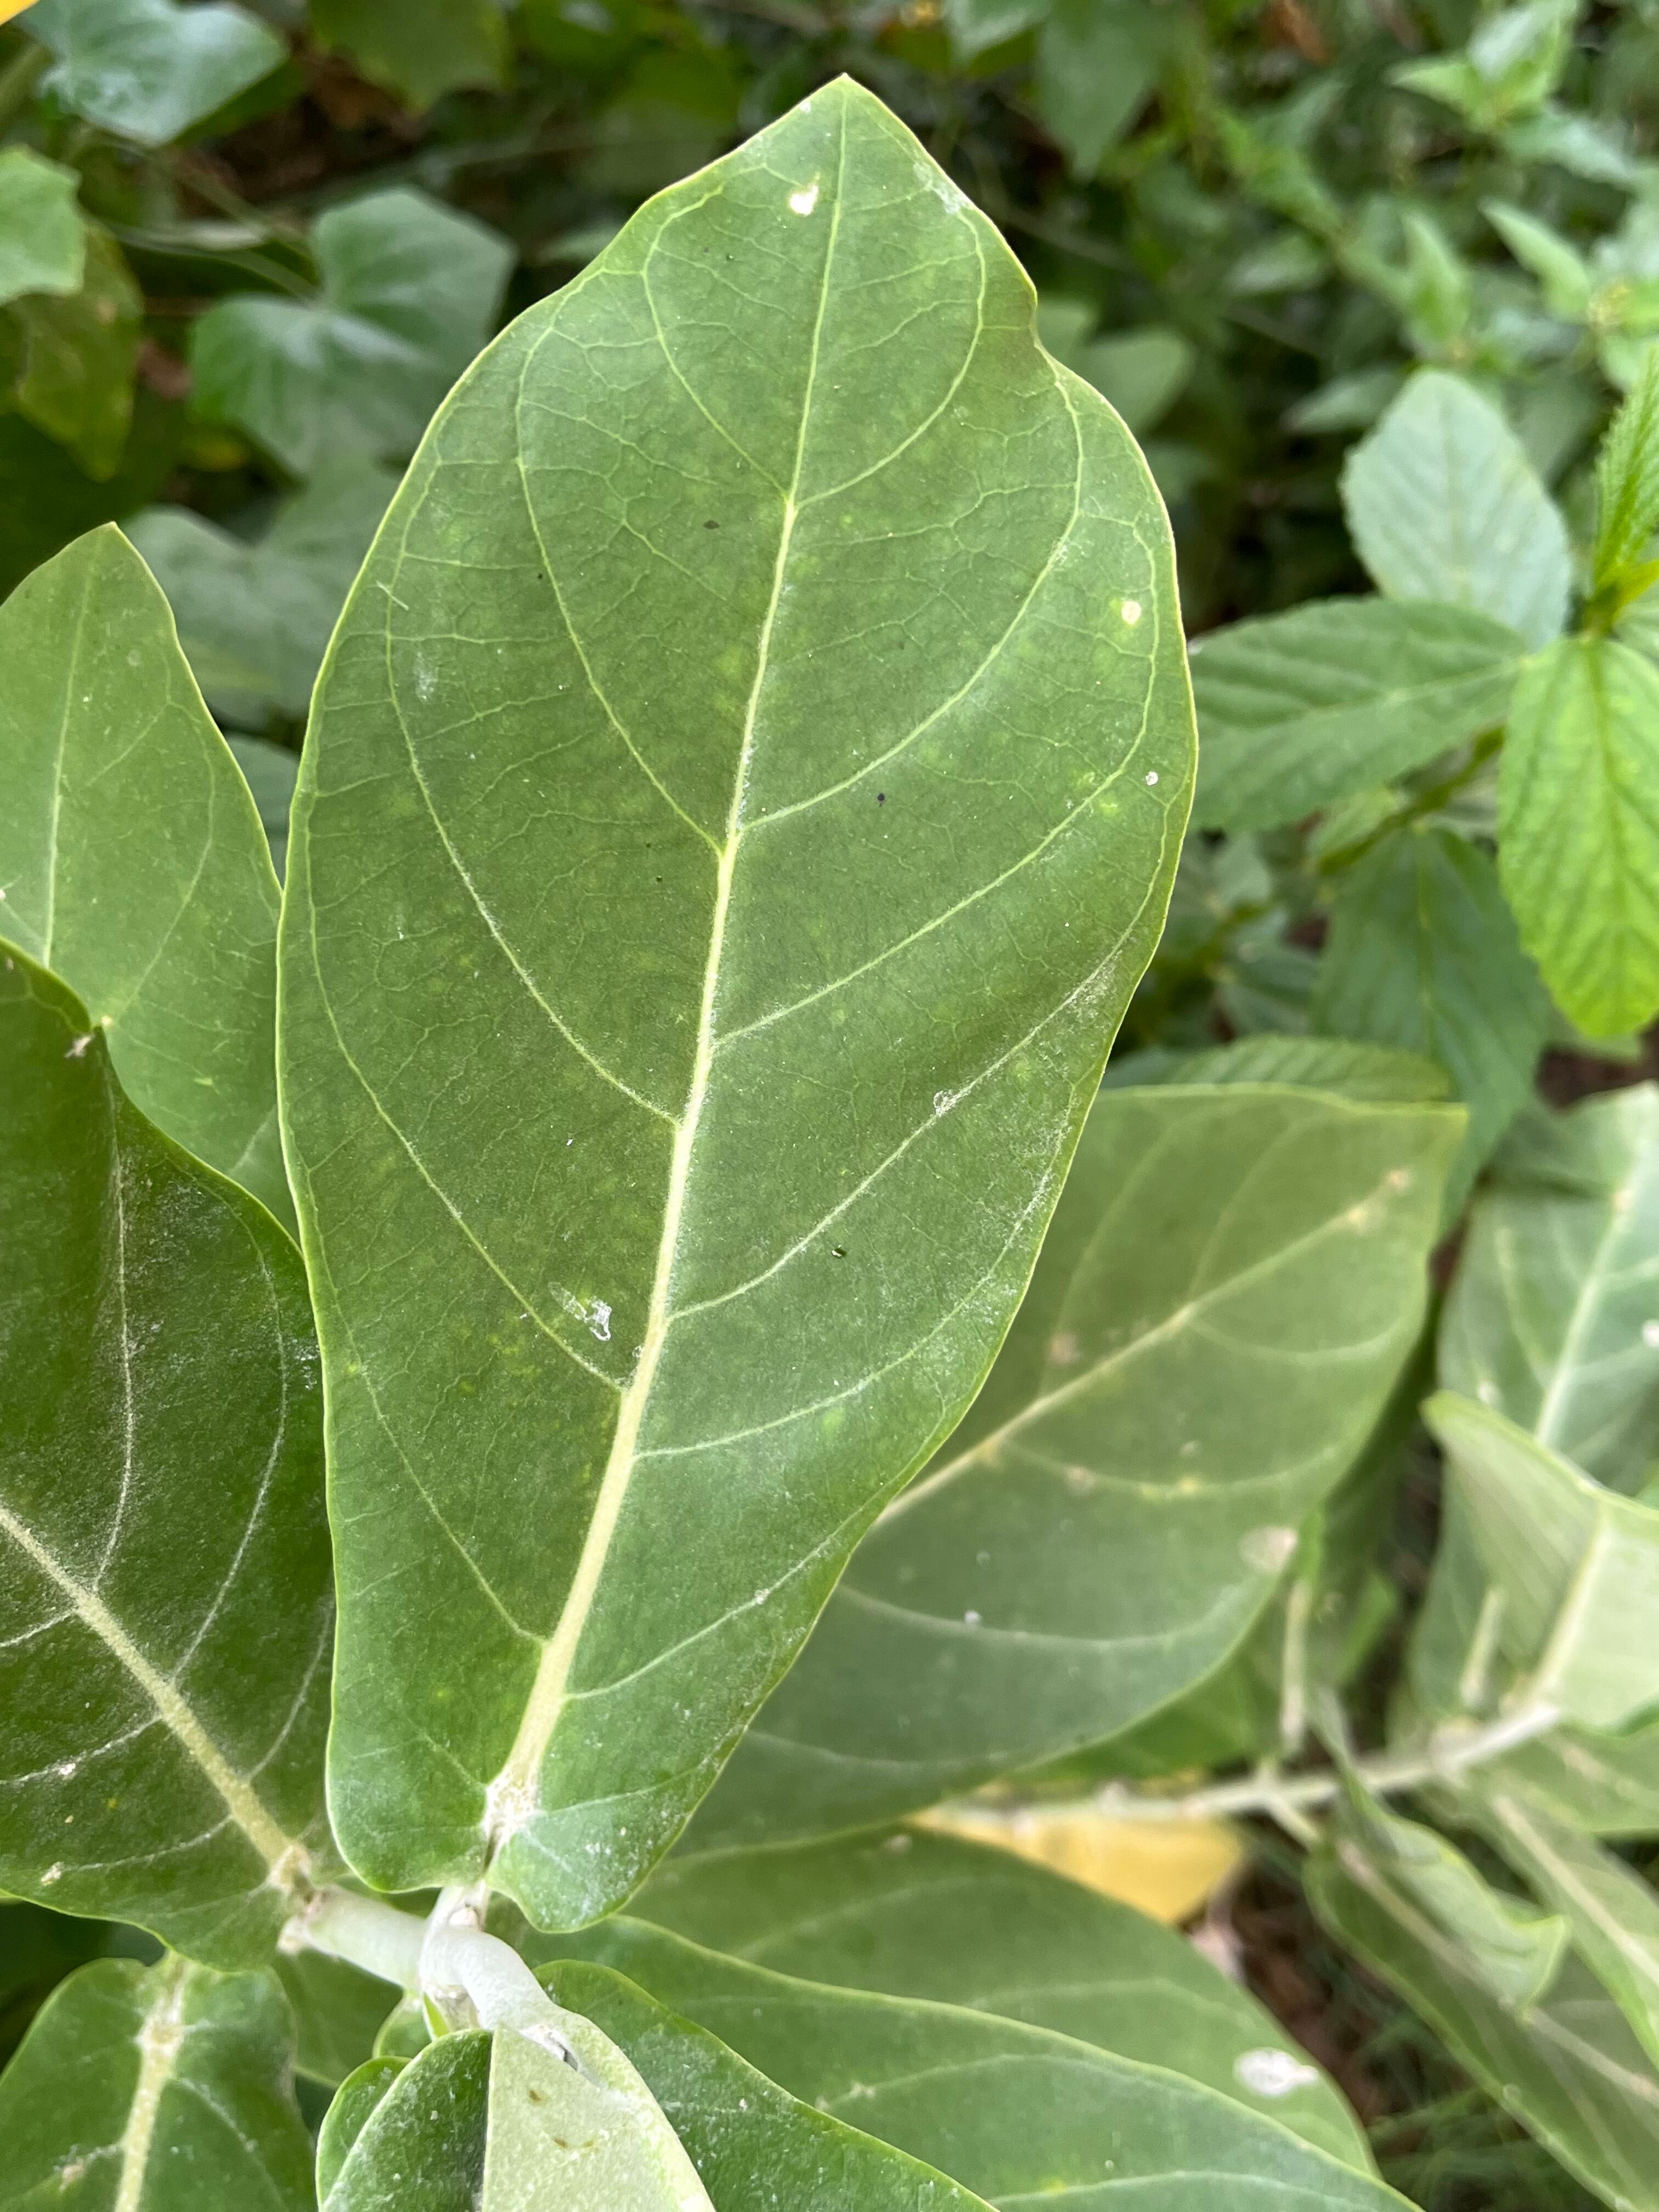
Plant species: calotropis-gigantea